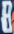
Number: 8